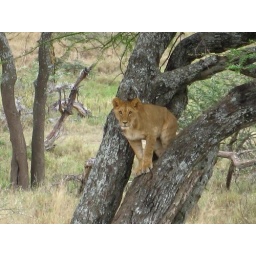
Lion cub in tree